Operation Paraquet

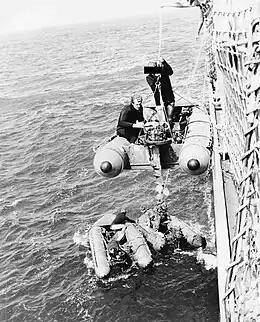
The Gemini boats

Despite earlier setbacks, Young remained committed to completing his intelligence-gathering mission, and on the night of 22/23 April "Antrim" entered Stromness Bay in order to insert another SAS force. This time, Boat Troop, D squadron, led by Captain Tim Burls, were to be inserted in five Gemini boats. The attempt almost ended in disaster when two boats' engines refused to start and they were swept out to sea by an unexpected gale. One boat was rescued the following morning by "Antrim"s Wessex, while the other managed to restart their engine and reach the shore on the Busen Peninsula. After towing another boat to shore, Tommy Turtle went back to search for the others. The three remaining Geminis reached their intended objective on Grass Island, where an observation post was set up, after the men of 17 Troop had scaled a cliff in freezing conditions. They reported no Argentine activity in the Stromness area and signalled an SOS to HMS "Endurance", which the next day was able to airlift them out by her Westland Wasp. After this operation, 17 Troop took to calling itself "The South Georgia Boating Club".